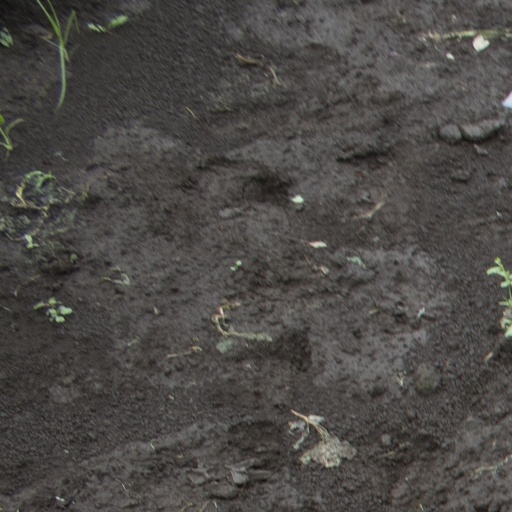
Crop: soybean